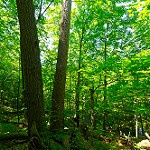
Label: forest